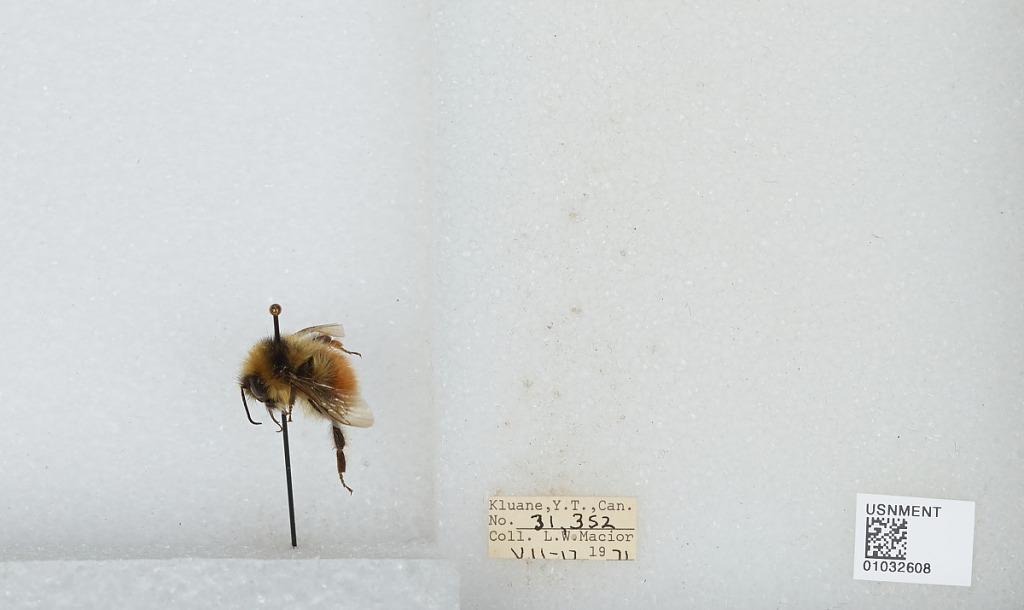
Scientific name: Bombus (Pyrobombus) sylvicola Kirby
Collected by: L. Macior
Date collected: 1971-7-17
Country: Canada
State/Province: Yukon Territory
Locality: Kluane
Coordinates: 60.75, -139.5